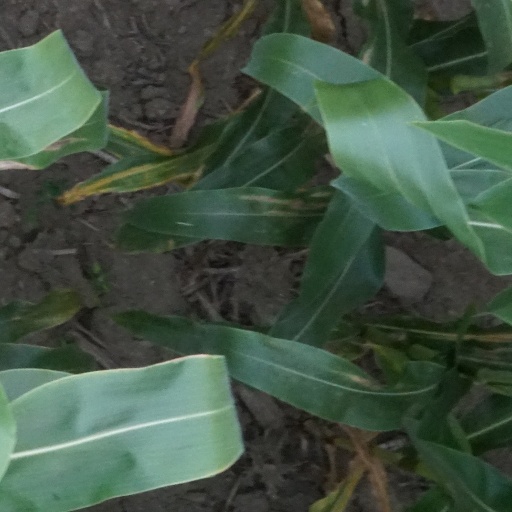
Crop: maize; corn